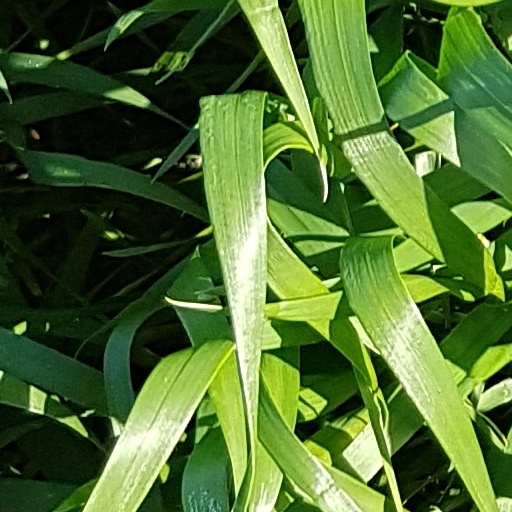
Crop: wheat